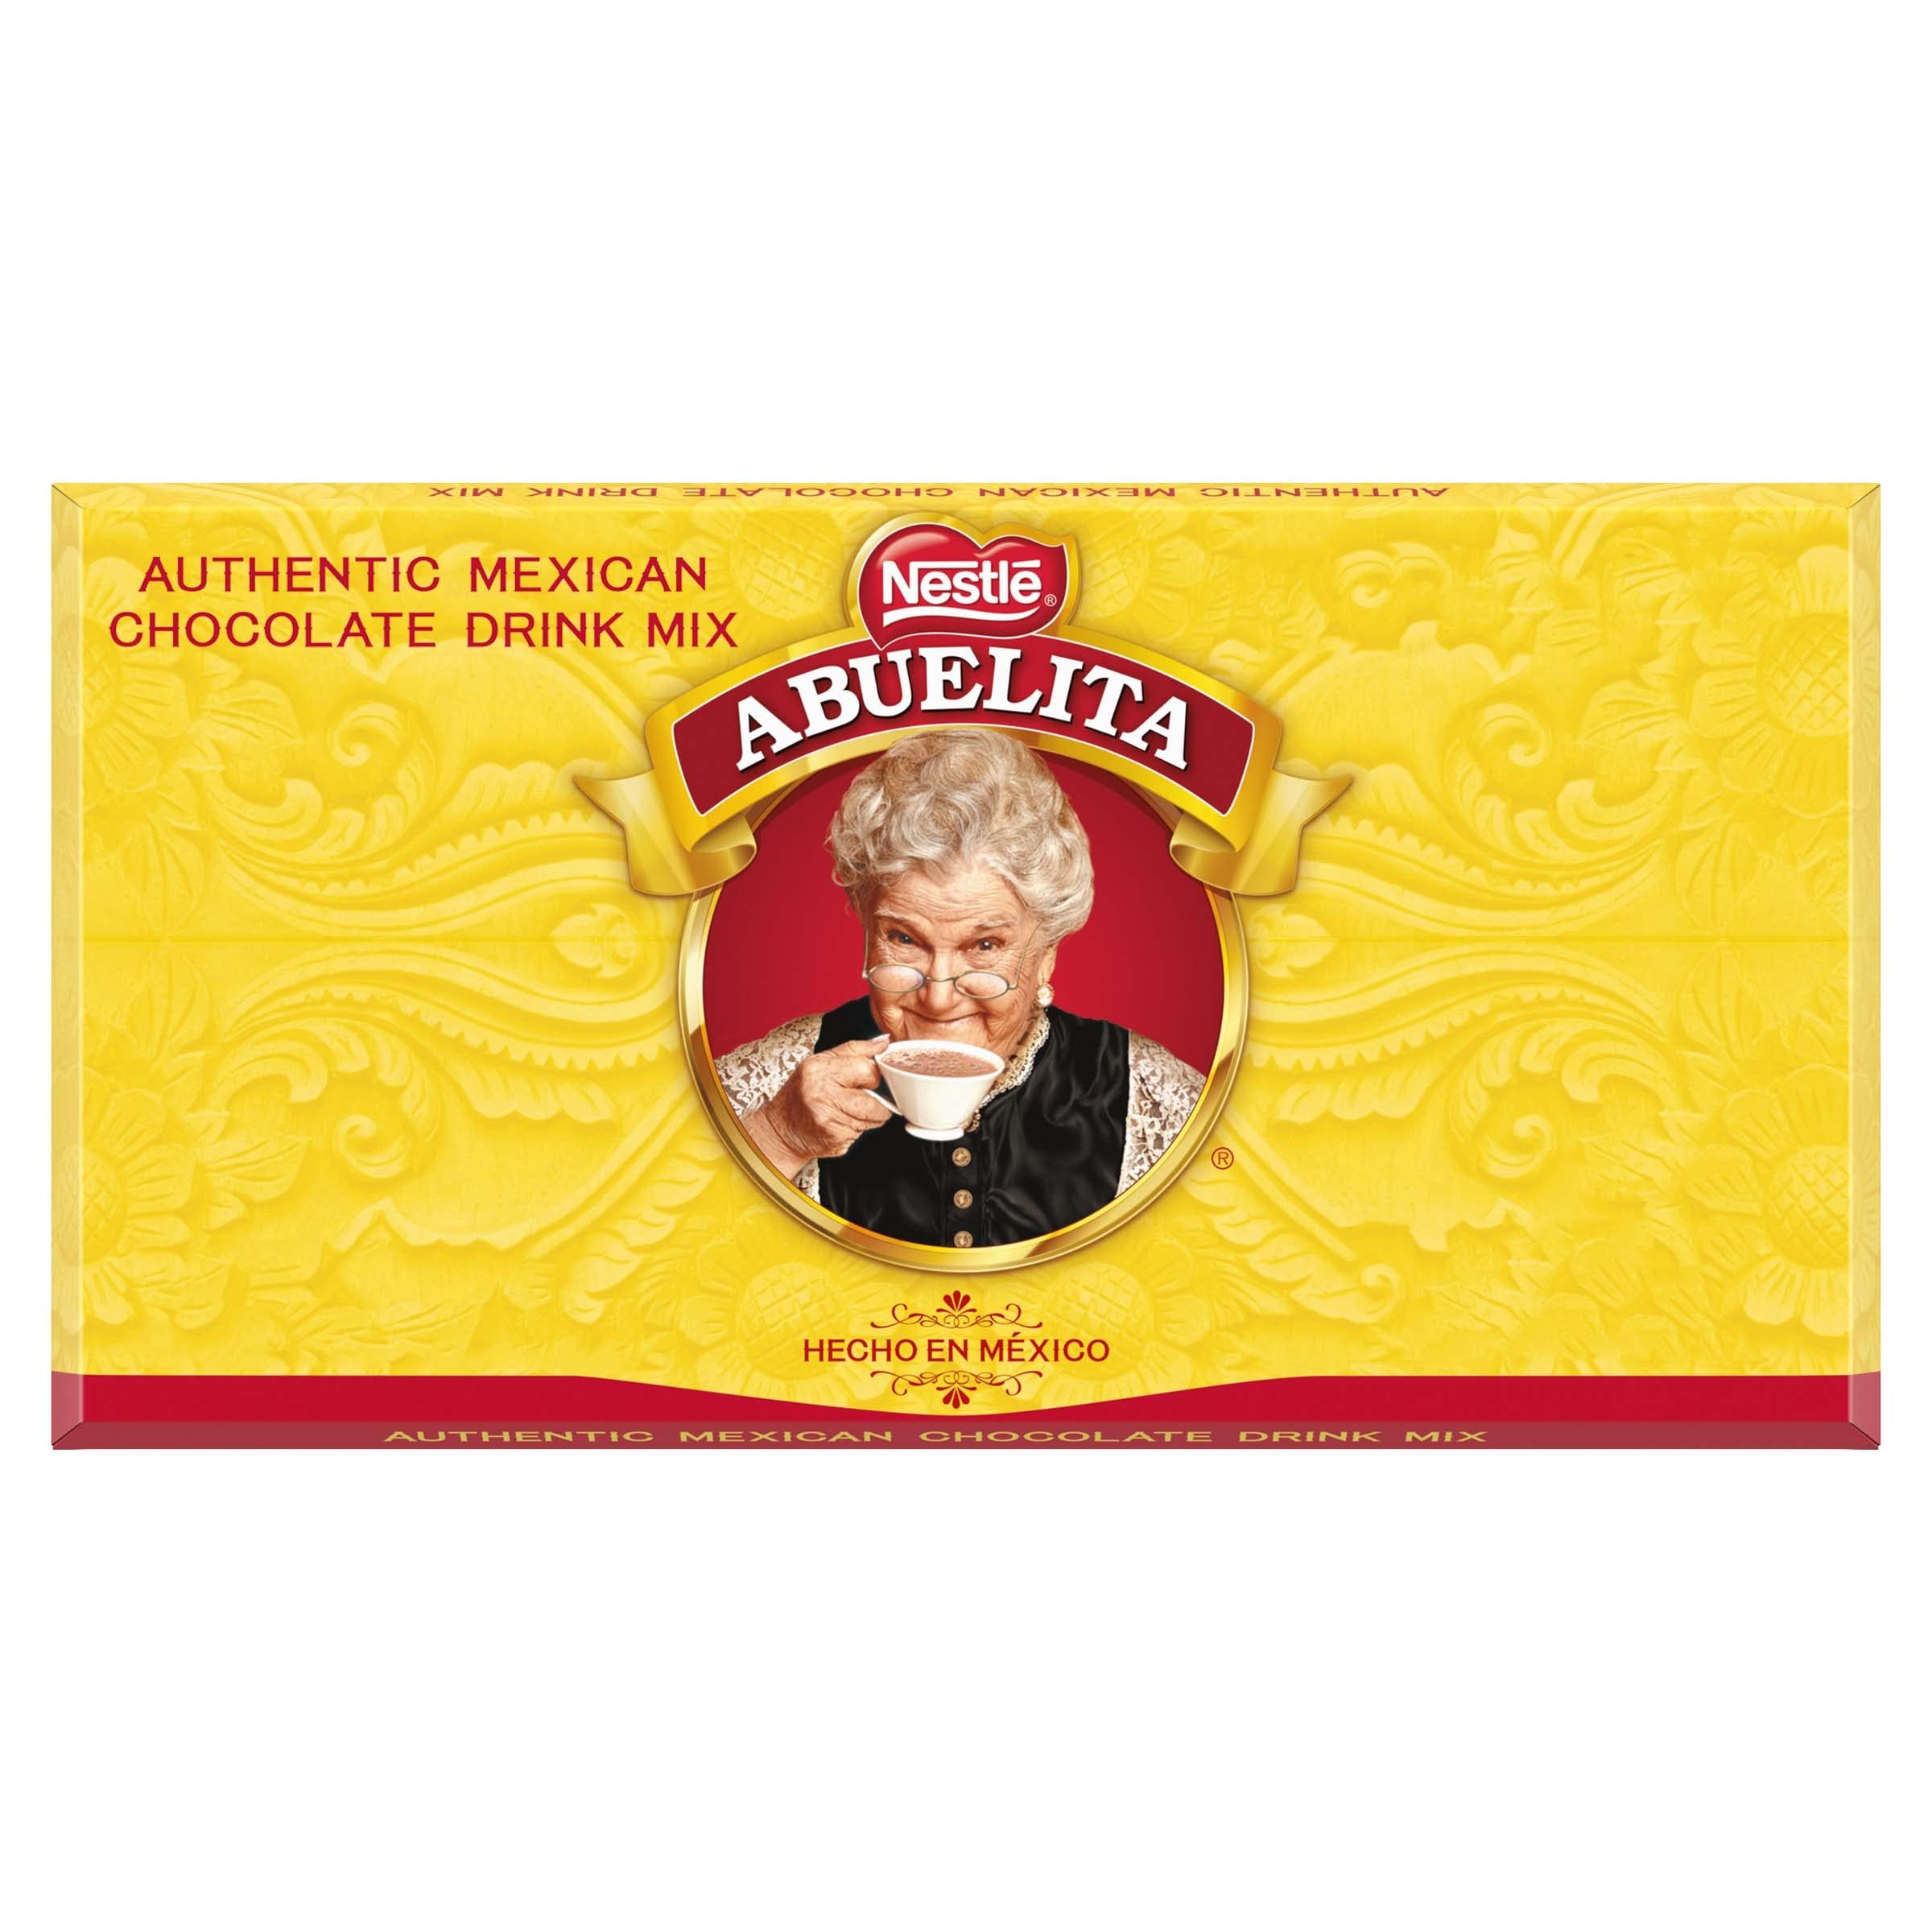
Item Name: NESTLE ABUELITA cocoa powder cocoa powder drink 4.4 Ounce (Pack of 5)
Bullet Point 1: One 7.05 oz package of Nestle Abuelita Authentic Mexican Hot Chocolate Drink Mix Bar SNAP and EBT Eligible item
Bullet Point 2: Authentic Mexican style Abuelita hot chocolate offers a frothy, flavorful cup
Bullet Point 3: Stir 5 squares of Abuelita Authentic Mexican hot chocolate mix into 5 cups of milk over medium heat
Bullet Point 4: Store Abuelita Mexican Hot Chocolate Drink Mix Bar in a cool, dry place
Bullet Point 5: Treat your family to a delightfully frothy and flavorful cup of authentic Mexican hot chocolate
Bullet Point 6: Create lasting memories while passing on a valued piece of your culture
Value: 22.0
Unit: Ounce

Price: 26.95